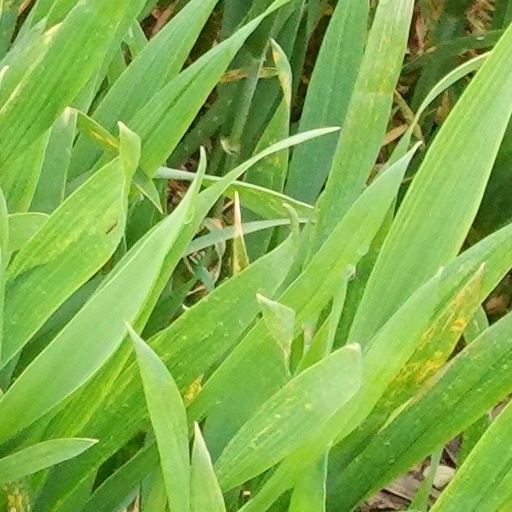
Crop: wheat